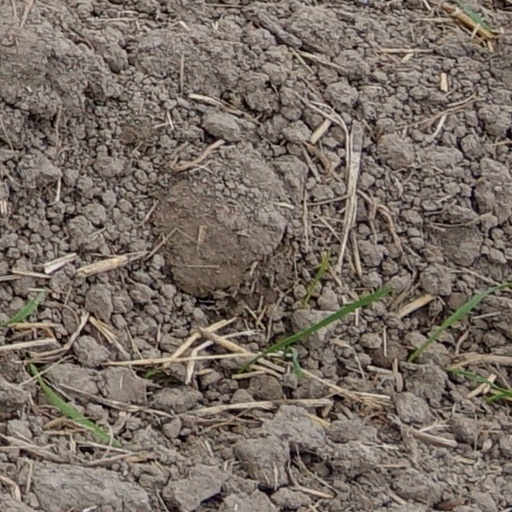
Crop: wheat